University of the East

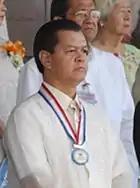
Former Vice President Noli de Castro

The University of the East has produced thousands of graduates from its over 70 years of existence. Prominents are Noli de Castro, former Vice President of the Philippines, former Senator and broadcaster. Other senators are Alfredo Lim and Robert Jaworski.